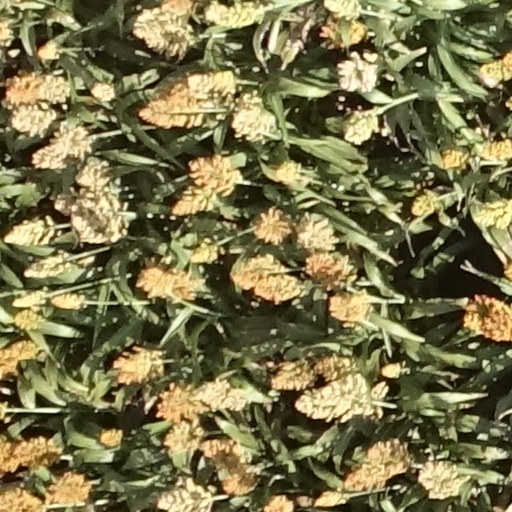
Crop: sorghum